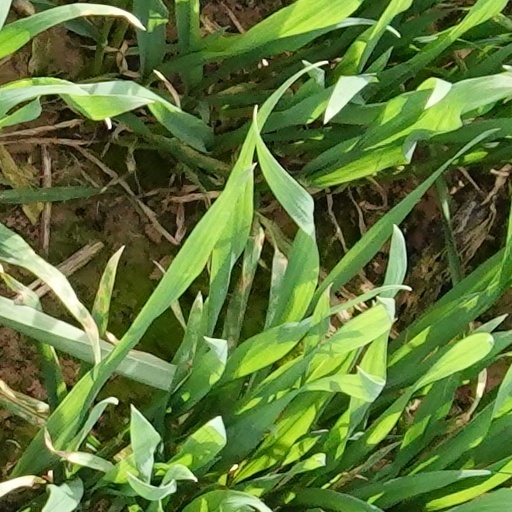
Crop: wheat